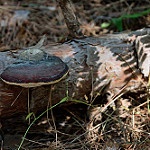
Scene: Outdoor